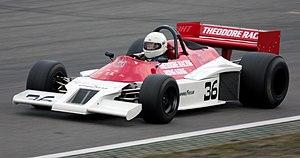
Theodore Racing était une écurie de course automobile fondée par le milliardaire de Hong Kong Theodore « Teddy » Yip. Theodore a participé au championnat du monde de Formule 1 de 1977 à 1978 puis de 1981 à 1983, disputant 64 Grands Prix. Theodore a inscrit un total de 2 points. Son meilleur classement au championnat constructeur est une 12ᵉ place en 1981 et 1982.